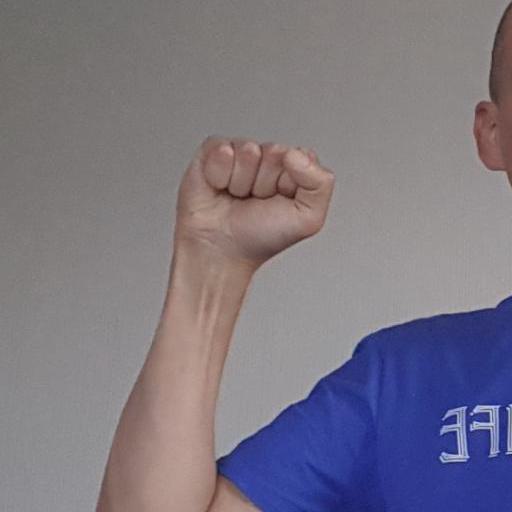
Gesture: fist